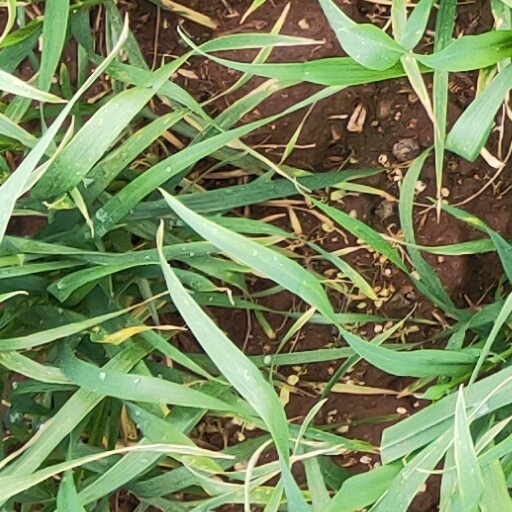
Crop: wheat